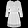
Label: Dress